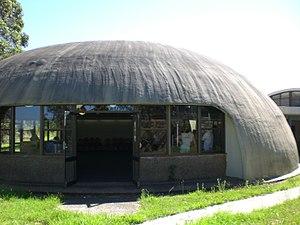
Dante Bini est un architecte italien, diplômé de l’université de Florence en 1962.